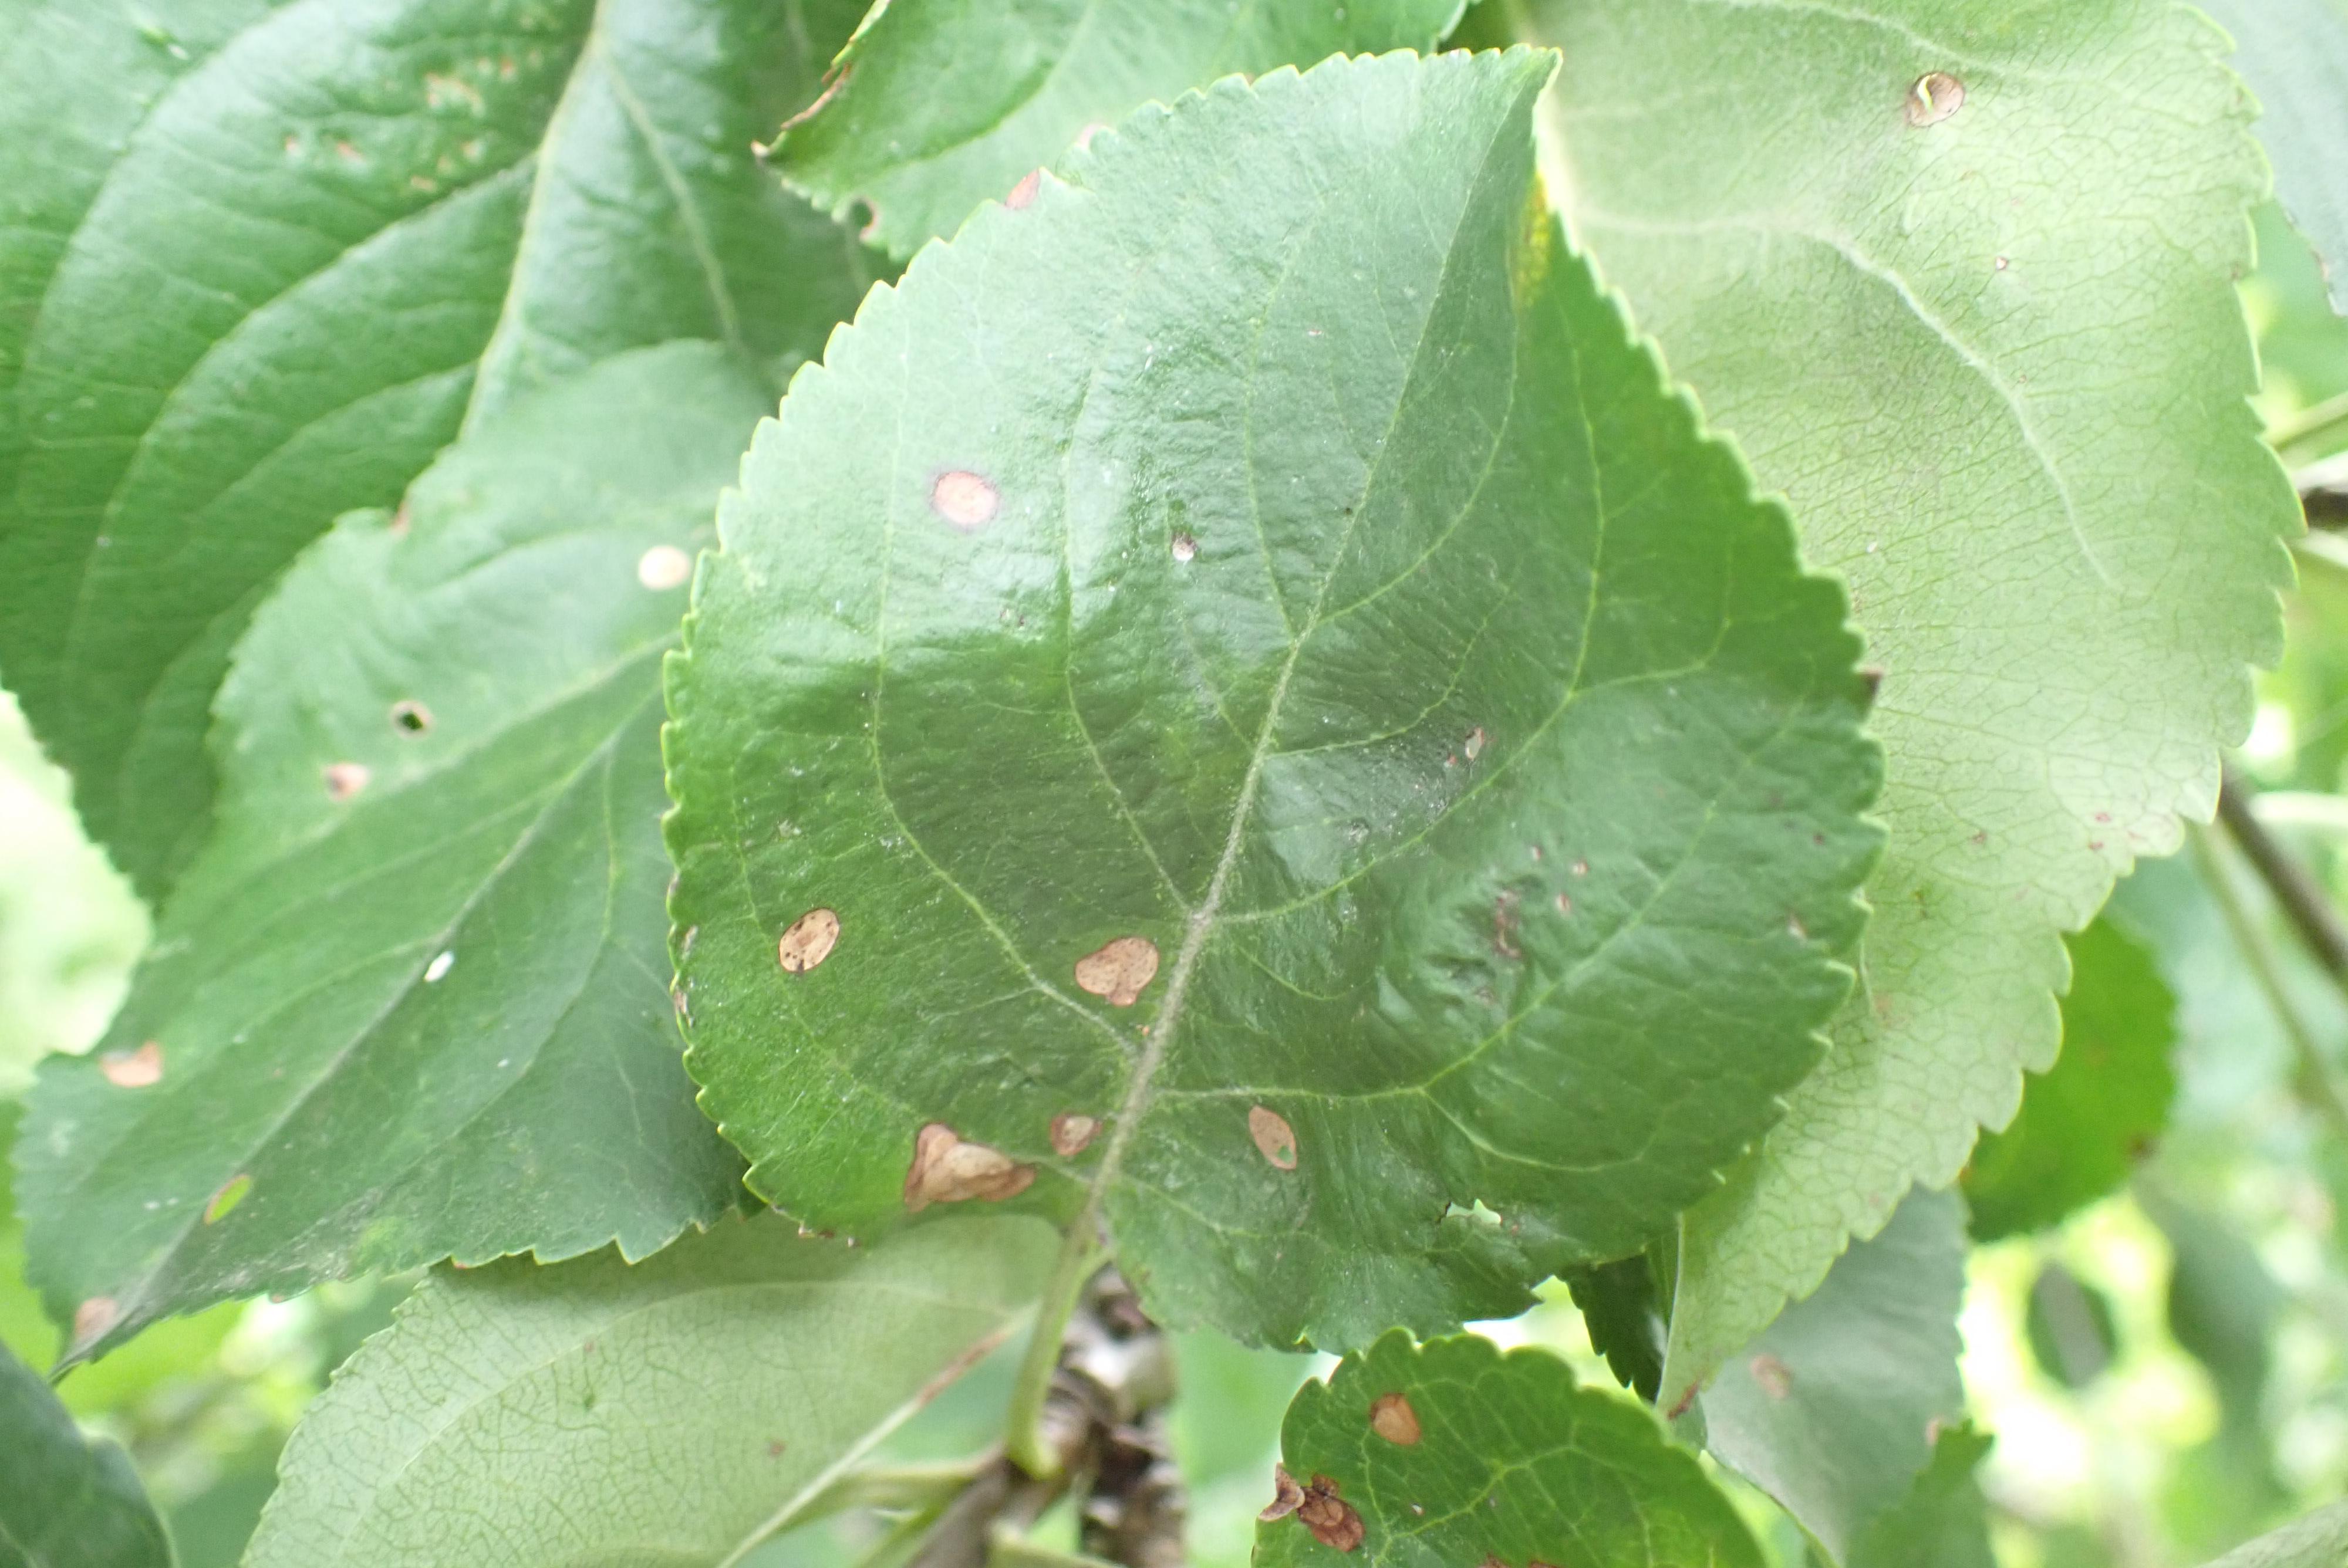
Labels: frog_eye_leaf_spot